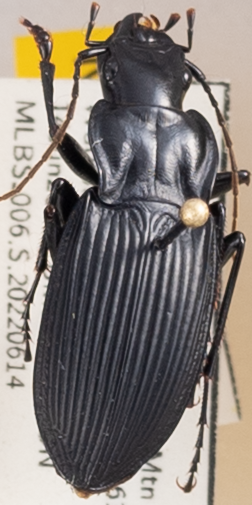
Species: Dicaelus teter
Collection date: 2022-06-14
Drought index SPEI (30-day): -0.03
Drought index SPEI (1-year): -1.01
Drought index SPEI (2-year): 0.1